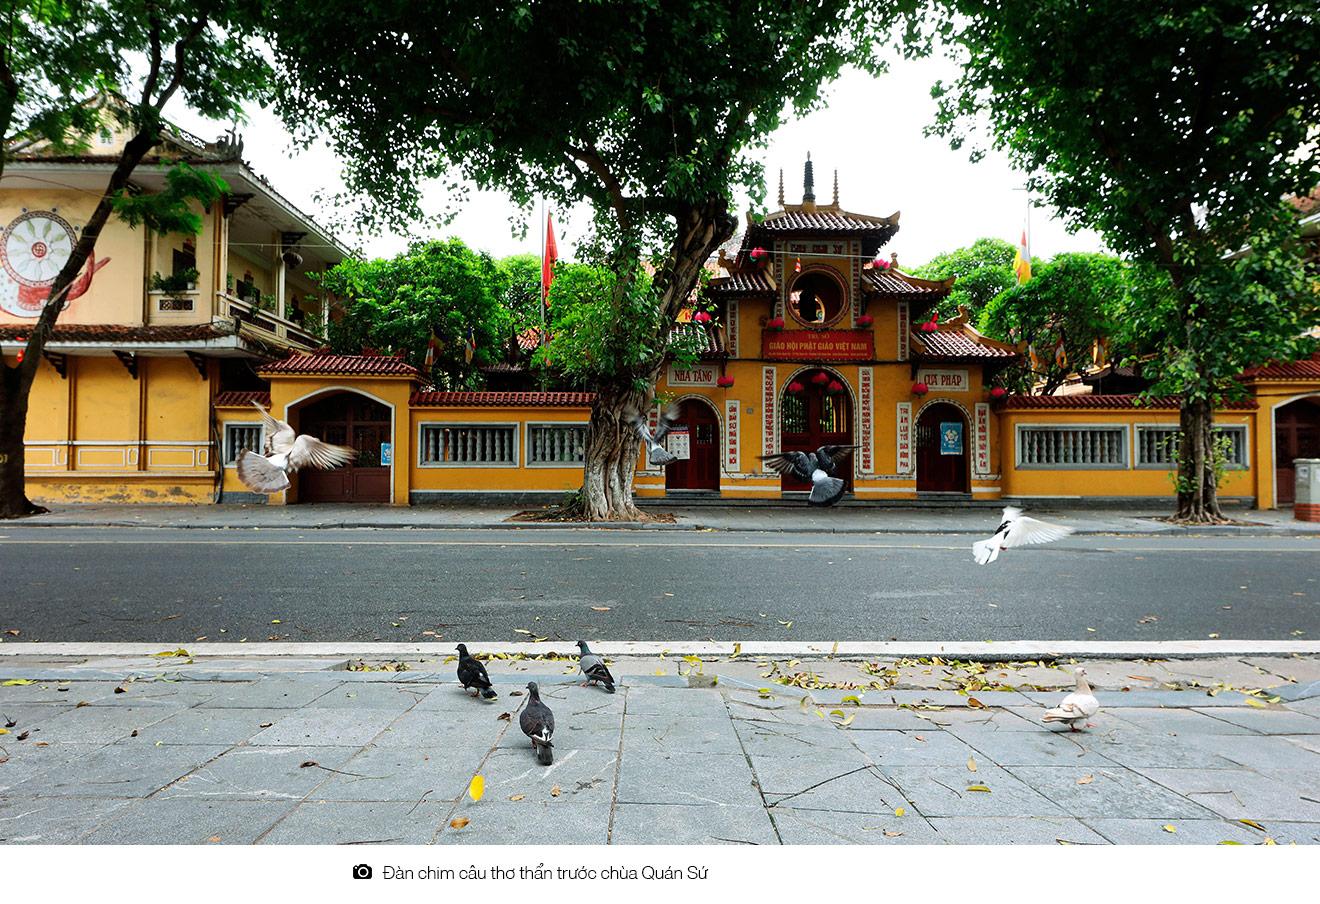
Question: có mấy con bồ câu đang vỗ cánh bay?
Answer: có bốn con bồ câu đang vỗ cánh bay